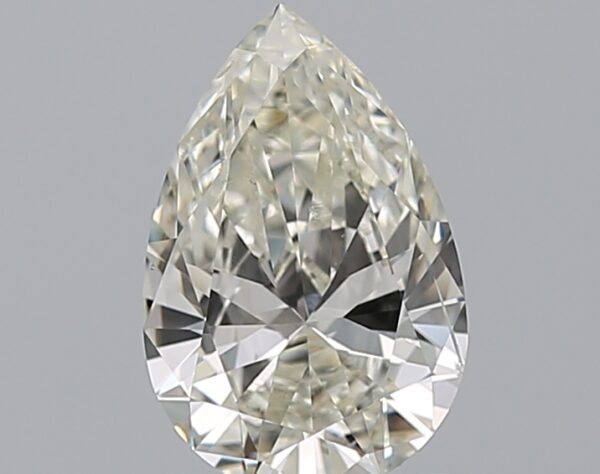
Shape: pear
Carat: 0.81
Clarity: SI2
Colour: J
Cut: EX
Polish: EX
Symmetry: EX
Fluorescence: F
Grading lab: GIA
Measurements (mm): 8.3 x 5.46 x 3.09